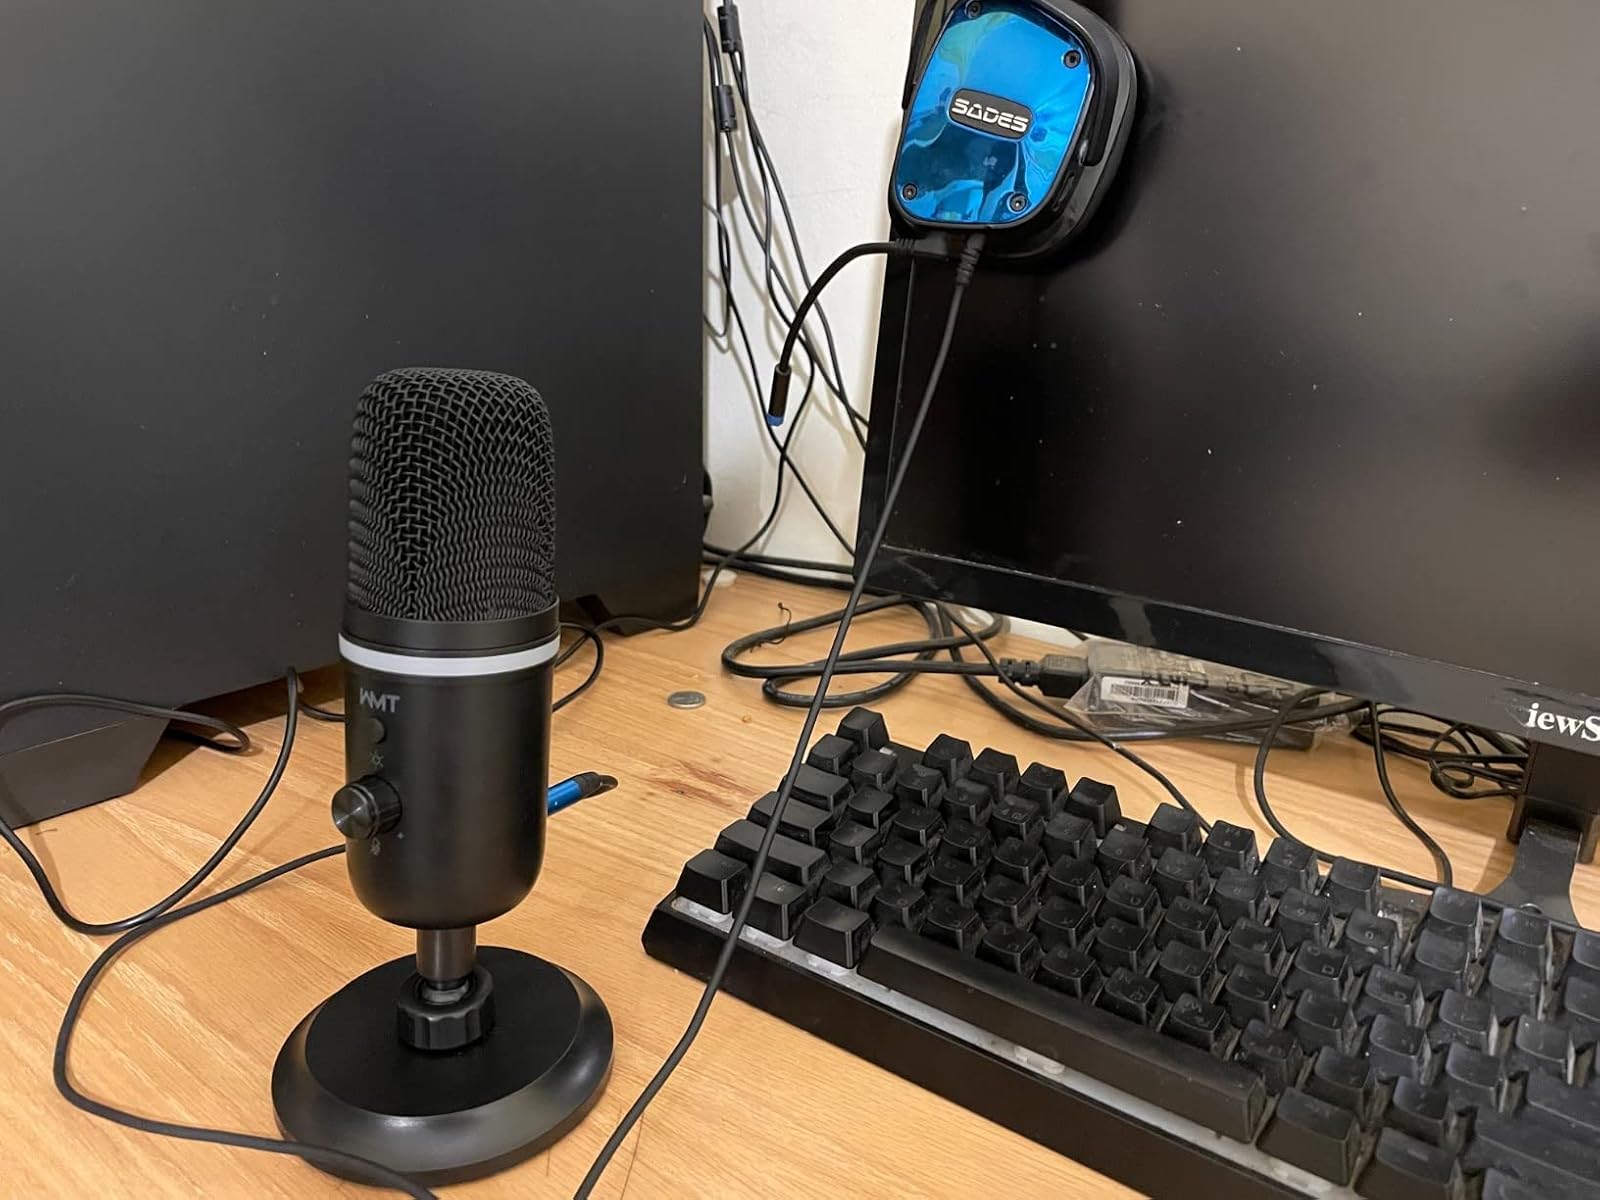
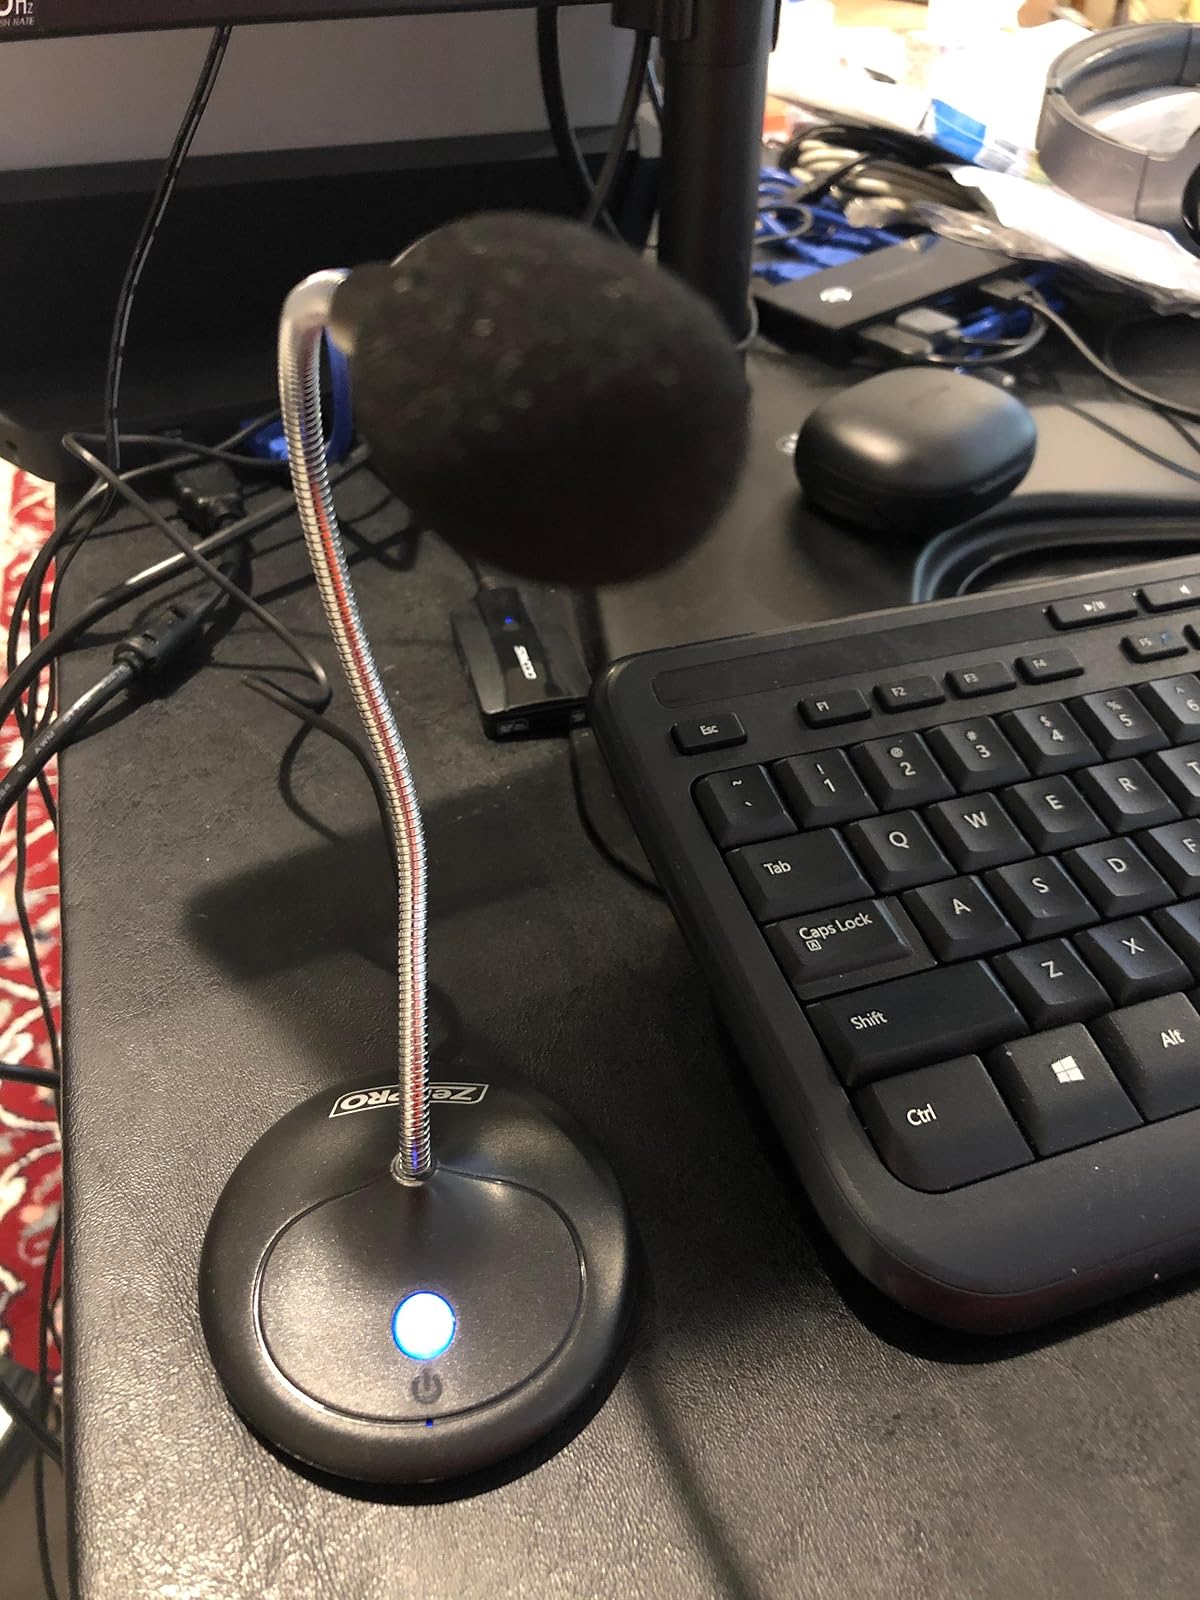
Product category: microphone
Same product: no